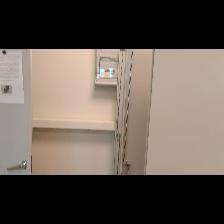
Label: NonHuman